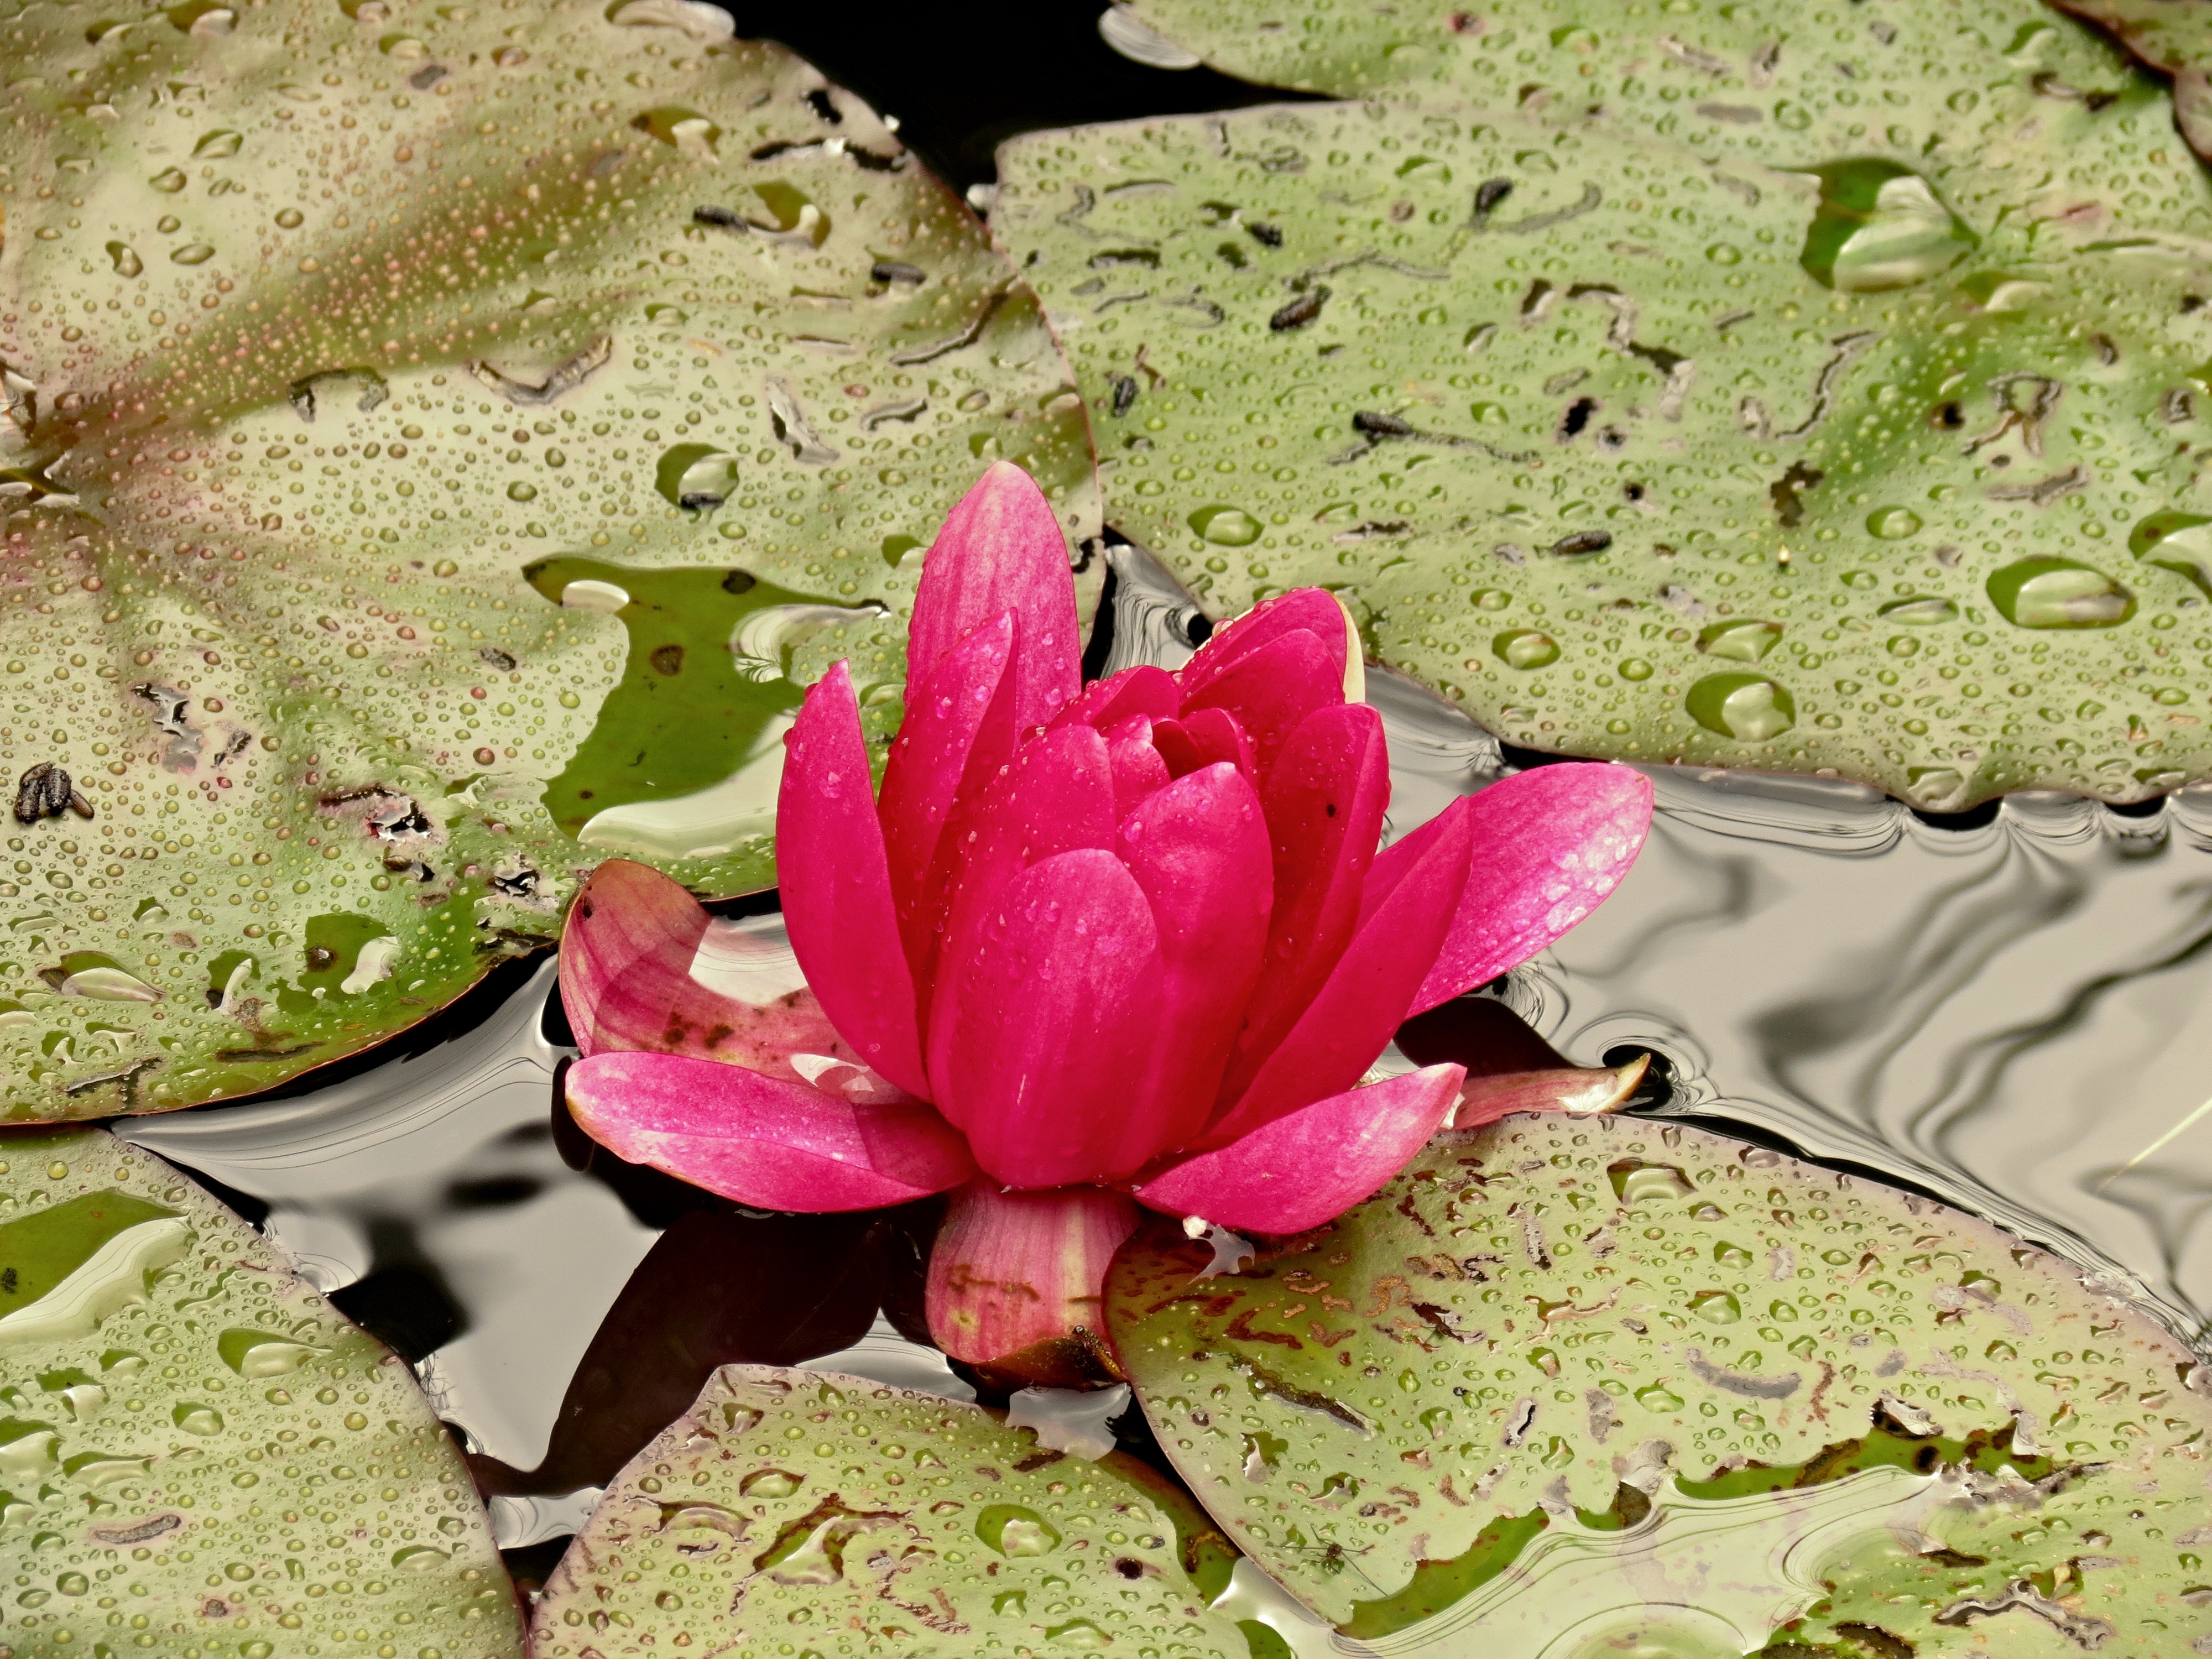
water, nature, blossom, plant, leaf, flower, petal, bloom, pond, green, red, produce, tropical, color, park, botany, garden, pink, aquatic plant, flora, botanical, drip, tropical plant, water lily, leaves, tropics, macro photography, nuphar lutea, garden pond, flowering plant, pond plant, pink water lily, lake rosengew chs, tropical vegetation, land plant